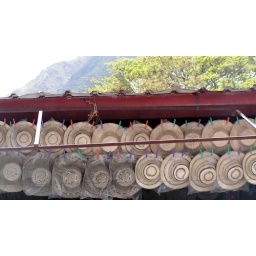
Panama hats at the market in El Valle